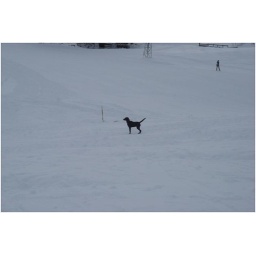
a dog in the white cold snow.. without clothes on..